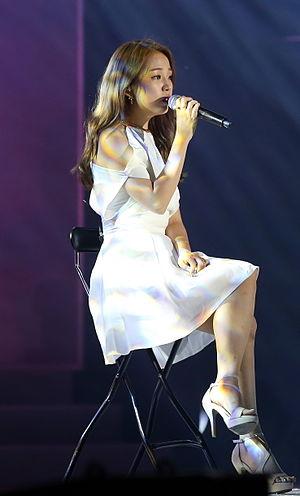
Baek A-yeon est une chanteuse sud-coréenne faisant partie de l'agence JYP.